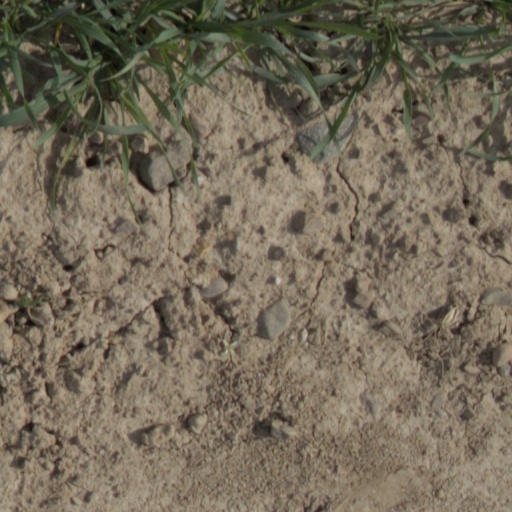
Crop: wheat